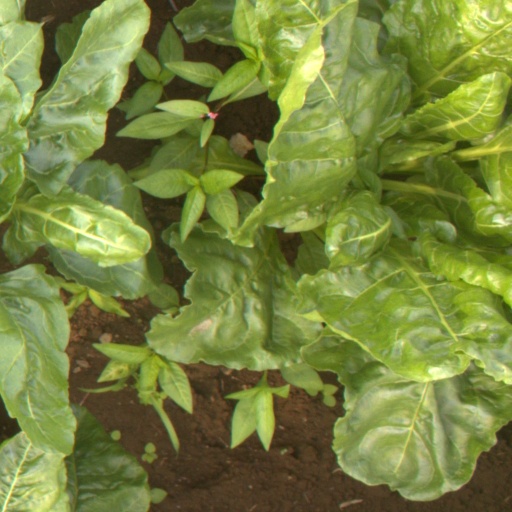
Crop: sugar beet